Amish in Wisconsin

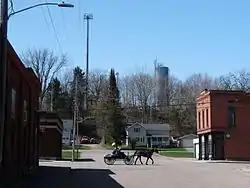
Three younger Amish men driving a horse and buggy through the street in a small town

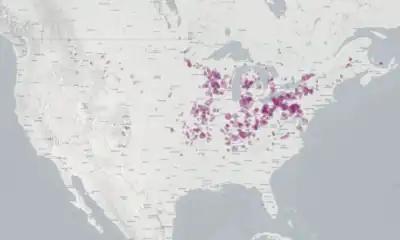
Map of Amish settlements in North America. shows particular concentrations in Pennsylvania, Ohio, Indiana, Wisconsin, Michigan, Missouri, Kentucky, New York, and some other states

Wisconsin has the fourth-largest Amish population in the United States, with an estimated 27,535 adherents in 2025.